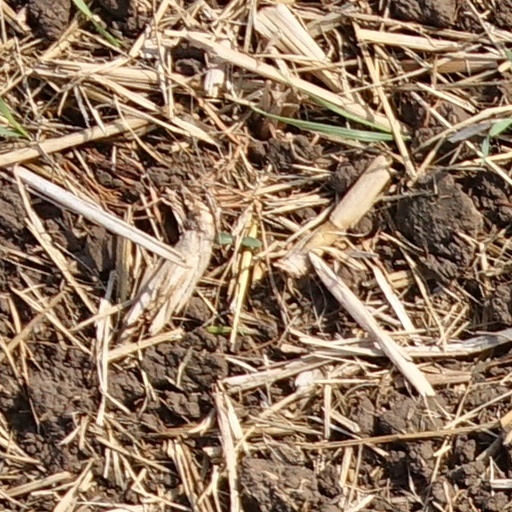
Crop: wheat